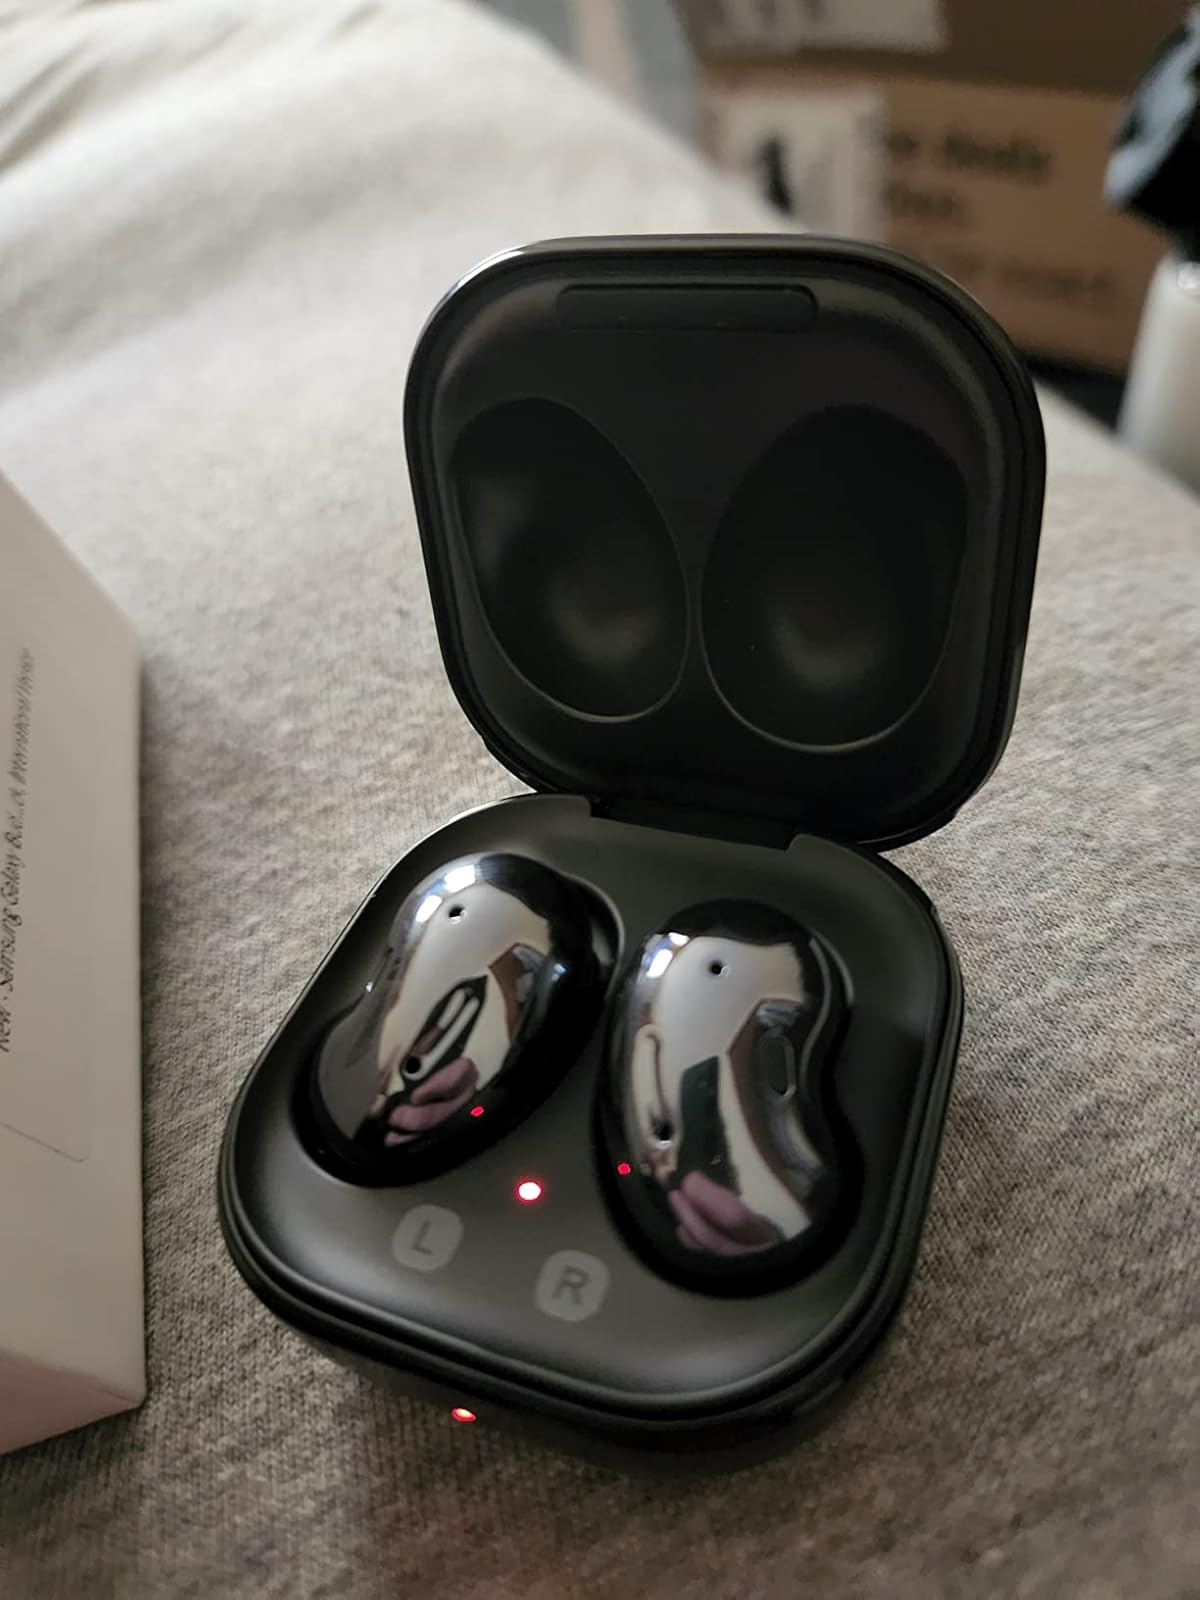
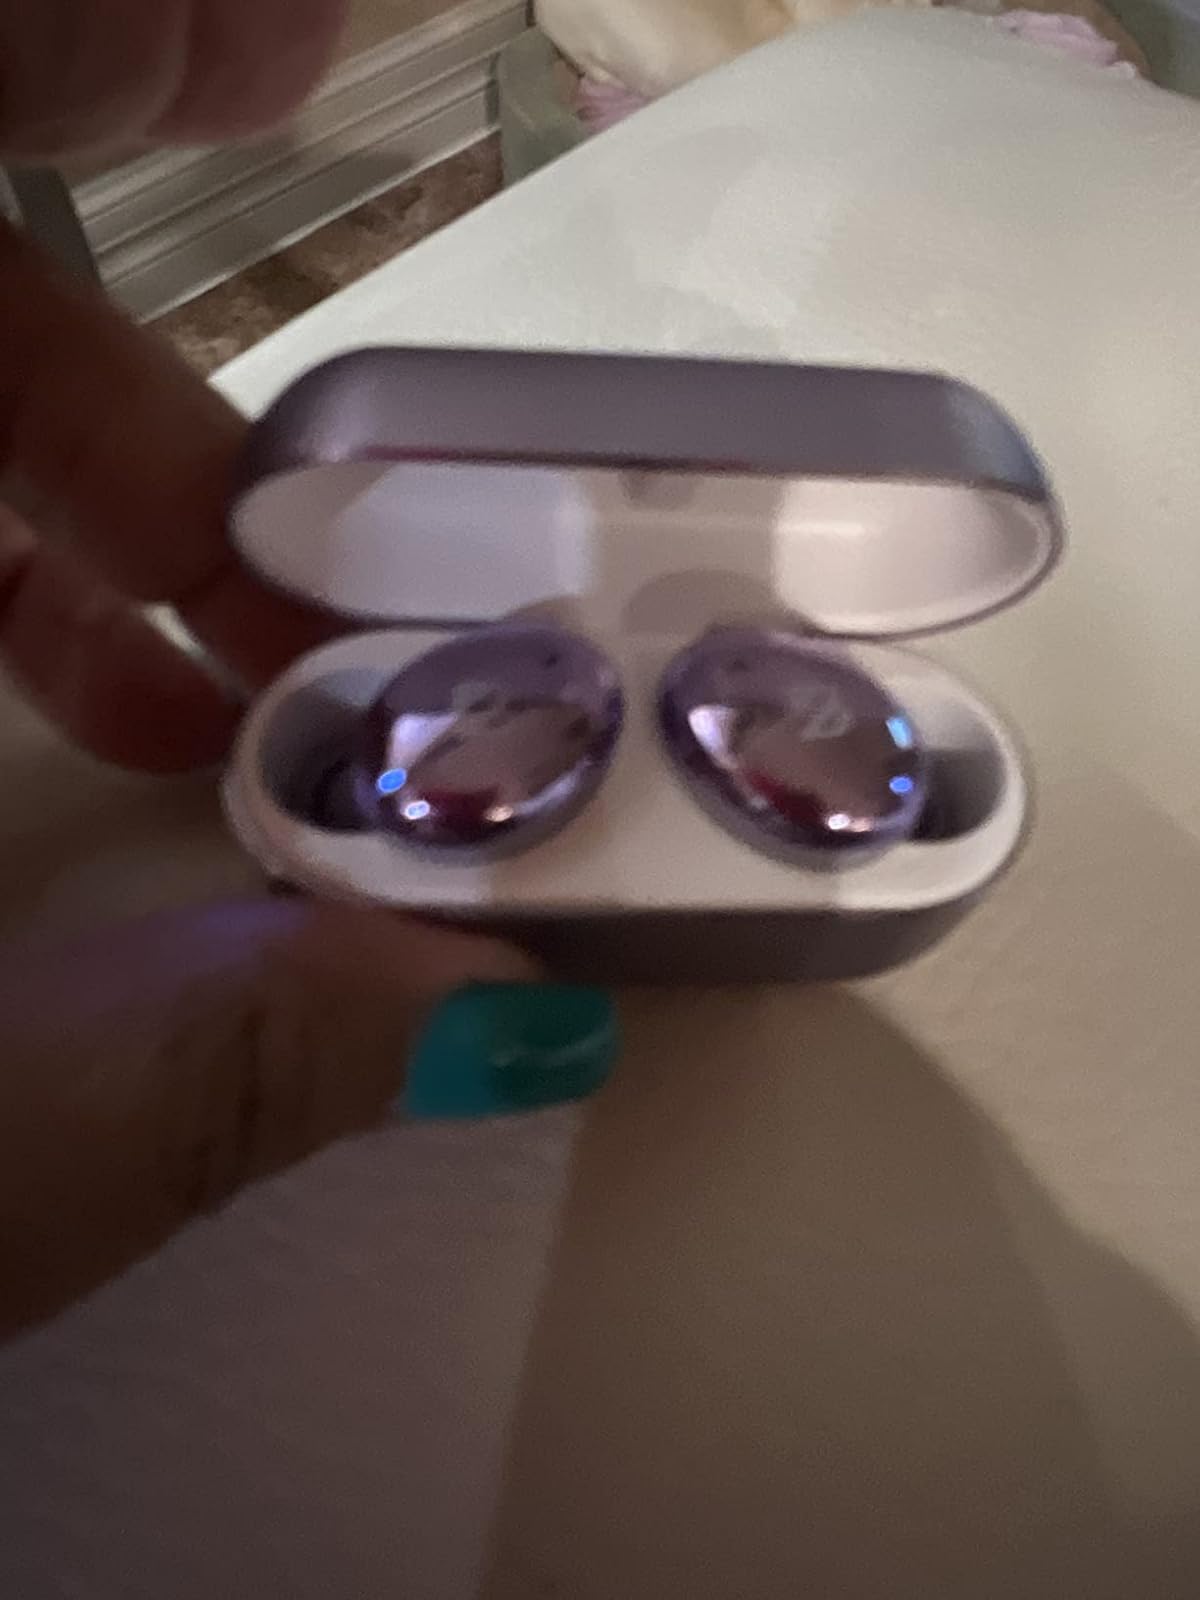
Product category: earbuds
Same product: no